Michael Brooks (political commentator)

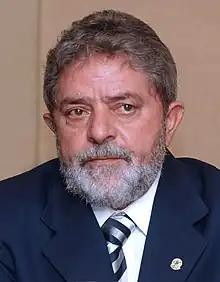
Brazilian President Lula da Silva was a personal hero of Brooks.

A large part of Brooks's political comedy was his impressions of political figures and commentators such as Barack Obama, Nelson Mandela, and Dave Rubin.